Greenwich Township, Pennsylvania

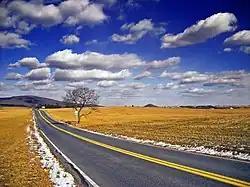
A wintry day in Greenwich Township

According to the U.S. Census Bureau, the township has a total area of , all of which is land. It is drained by the Maiden Creek into the Schuylkill River. The township's villages include Dreibelbis (also in Windsor Township), Grimville, Klinesville, and Krumsville.